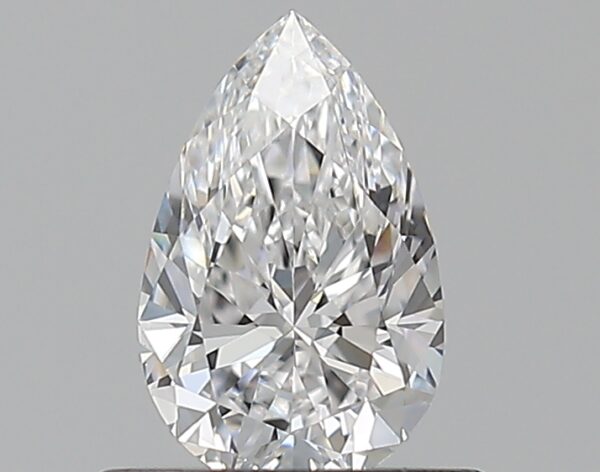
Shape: pear
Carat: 0.5
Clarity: VS1
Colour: D
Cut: EX
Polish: EX
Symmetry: VG
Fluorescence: N
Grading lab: GIA
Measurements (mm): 6.82 x 4.35 x 2.78